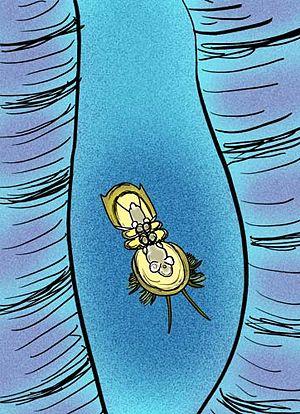
Han solo est une espèce de trilobites primitifs ayant vécu à l'Ordovicien moyen. Elle appartient à la famille des Diplagnostidae. C'est la seule espèce du genre Han.
Les Diplagnostidae constitue une famille de trilobites primitifs de l'ordre des Agnostida.